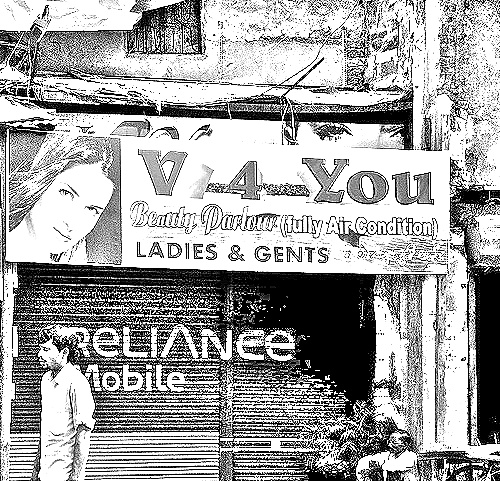
Portrait style: Sketch Portrait